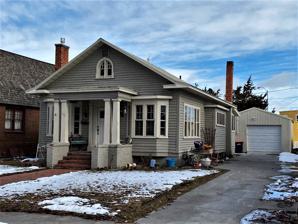
Building: Burton Morse House
Country: United States of America
Year built: 1908
United States historic place Burton Morse House U.S. National Register of Historic Places Show map of Idaho Show map of the United States Location 136 Tenth Ave. N. Twin Falls, Idaho Coordinates 42°33′45″N 114°27′41″W / 42.56250°N 114.46139°W / 42.56250; -114.46139 Area less than one acre Built 1908 Architect Burton Morse Architectural style Colonial Revival NRHP reference No. 93000992 Added to NRHP September 23, 1993 The Burton Morse House , at 136 Tenth Ave. N. in Twin Falls, Idaho , was built in 1908.  It was listed on the National Register of Historic Places in 1993. It is a one-and-a-half-story weatherboarded house which was designed by local architect Burton Morse in Colonial Revival style, to serve as his own house.  Its gabled front facade has flared cornice returns and a prominent, Classical Revival -style portico . The house was deemed: one of the best local examples of Colonial Revival residential design in Twin Falls. The symmetrical presentation of classical details allows this cottage to convey a stately yet unpretentious appearance. Frontal symmetry, combined with a free interpretation of classical Colonial features and the expression of interior functions on the side elevations make this house a true product of its era. The Colonial Revival style references the classicism that pervaded much of American residential design during this period, while the less formal and slightly asymmetrical treatment of side elevations reflects the "modern" movements coming into vogue at this time. / The 1908 design by Morse, a locally prominent architect, is a striking contrast to his grand public works and shows the range of his talents. Burton Morse is still remembered today, not only for his buildings, but also for his role as an early civic leader in Twin Falls. An original garage, though deteriorated in 1992, reflects the house's architecture and was deemed a second contributing building on the property. Morse also designed the Ramona Theater in Buhl, Idaho , which is also listed on the National Register. References